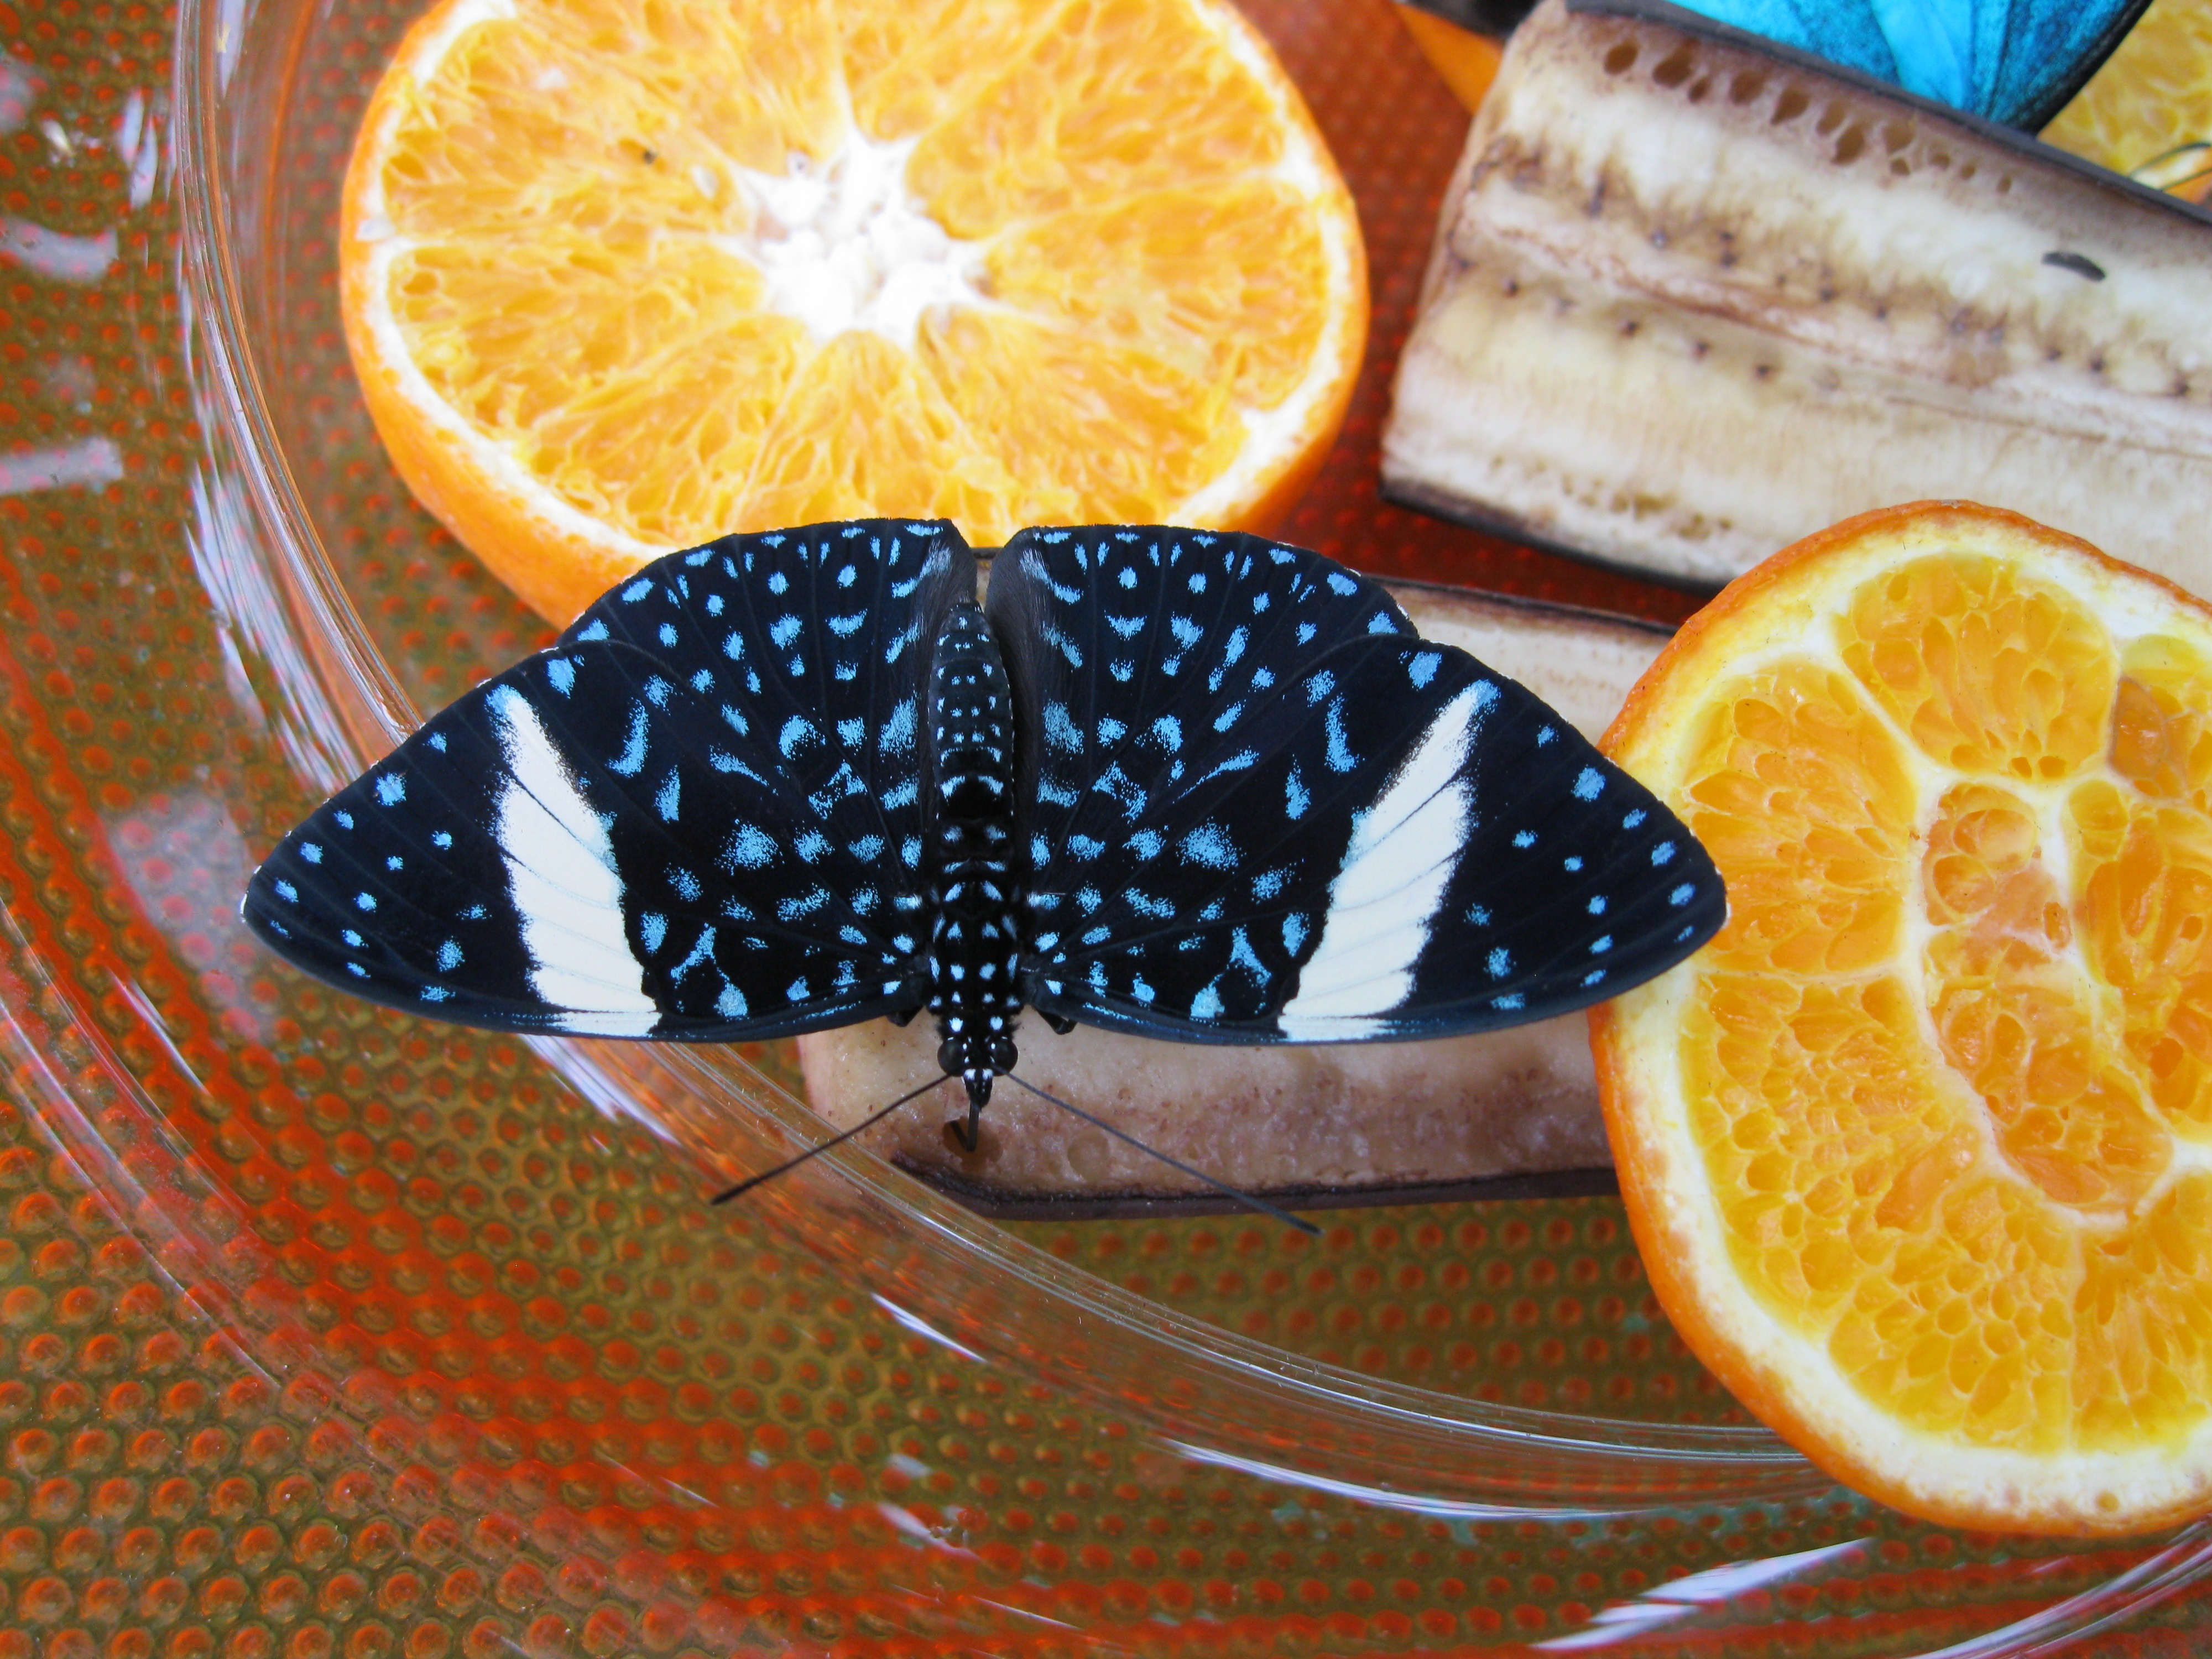
plant, fruit, orange, dish, food, produce, insect, butterfly, black, breakfast, spotted, citrus